Zavoglje

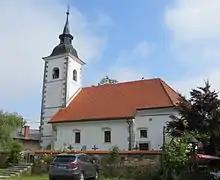
Saint Ulrich's Church

The church in Zavoglje is dedicated to Saint Ulrich. It is a Gothic structure that was burned during an Ottoman attack in 1529 and reconsecrated by Bishop Thomas Chrön (1560–1630) in 1604. The structure is actually a combination of two churches: a smaller one to the north and a larger one to the south, with the juncture marked by arches and piers. The smaller church was dedicated to Saint Mark, and the larger one to Saint Ulrich. The two chancels are Gothic rib vaulted; the northern chancel is now walled up on the nave side. The larger southern part of the church is richly decorated with stonework. The church was reworked in 1633, when the two structures were combined into one and a bell tower was added. Two Roman stones are embedded into the wall near the bell tower. On the north exterior wall there is a relief of four carved stone heads of various ages, arranged in a cross shape. On the west exterior wall there is a carving of a bearded man swimming with a child on his shoulders calling for help. It is said to have been carved to commemorate a child that drowned in the Ljubljanica River. There are traces of late Gothic frescoes on the exterior walls. The main altar is pseudo-Gothic and the side altars date from the 18th century. The church was badly damaged in the 1895 Ljubljana earthquake, at which point the nave in front of the altar dedicated to Saint Mark was given a flat roof. The cemetery surrounding the church contains a large number of cast-iron crosses erected in the 19th century.